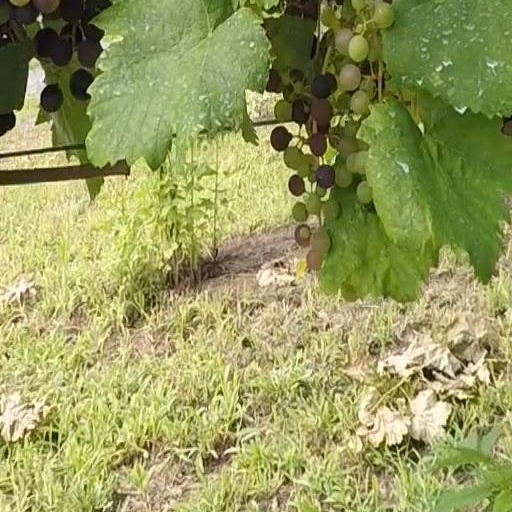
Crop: grape